Northeast Airlines Flight 946

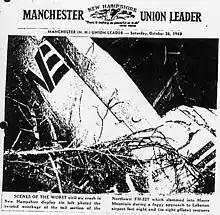
Wreckage of Northeast Airlines Flight 946

Northeast Airlines Flight 946 was a domestic U.S. flight from Boston, Massachusetts, to Montpelier, Vermont, with a scheduled stop in Lebanon, New Hampshire, operated by Northeast Airlines. On October 25, 1968, some time during the evening, the Fairchild Hiller FH-227 aircraft crashed on Moose Mountain while descending on approach. The crash killed 32 of 42 passengers and crew. Of the fatalities, four were employees from the National Life Insurance Company who were returning from a business trip. The fatalities also included a reporter for the "Barre Daily Times" and six social workers of the Vermont Head Start Supplementary Training Program on a conference trip. Ten passengers survived the crash with minor or moderate injuries. After the crash, Northeast Airlines continued flight service until its merger with Delta Air Lines in the early 1970s.